Philip Parker (of Erwarton)

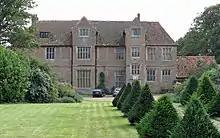
Erwarton Hall

Parker was the son of Sir Calthorpe Parker of Groton, Suffolk and his wife Mercy Soame, daughter of Sir Stephen Soame, Lord Mayor of London. He was admitted at Queens' College, Cambridge on 18 April 1618 and admitted at the Inner Temple in 1621. He was knighted on 19 November 1624. He came into possession of the family estate at Erwarton Hall and was High Sheriff of Suffolk in 1637.